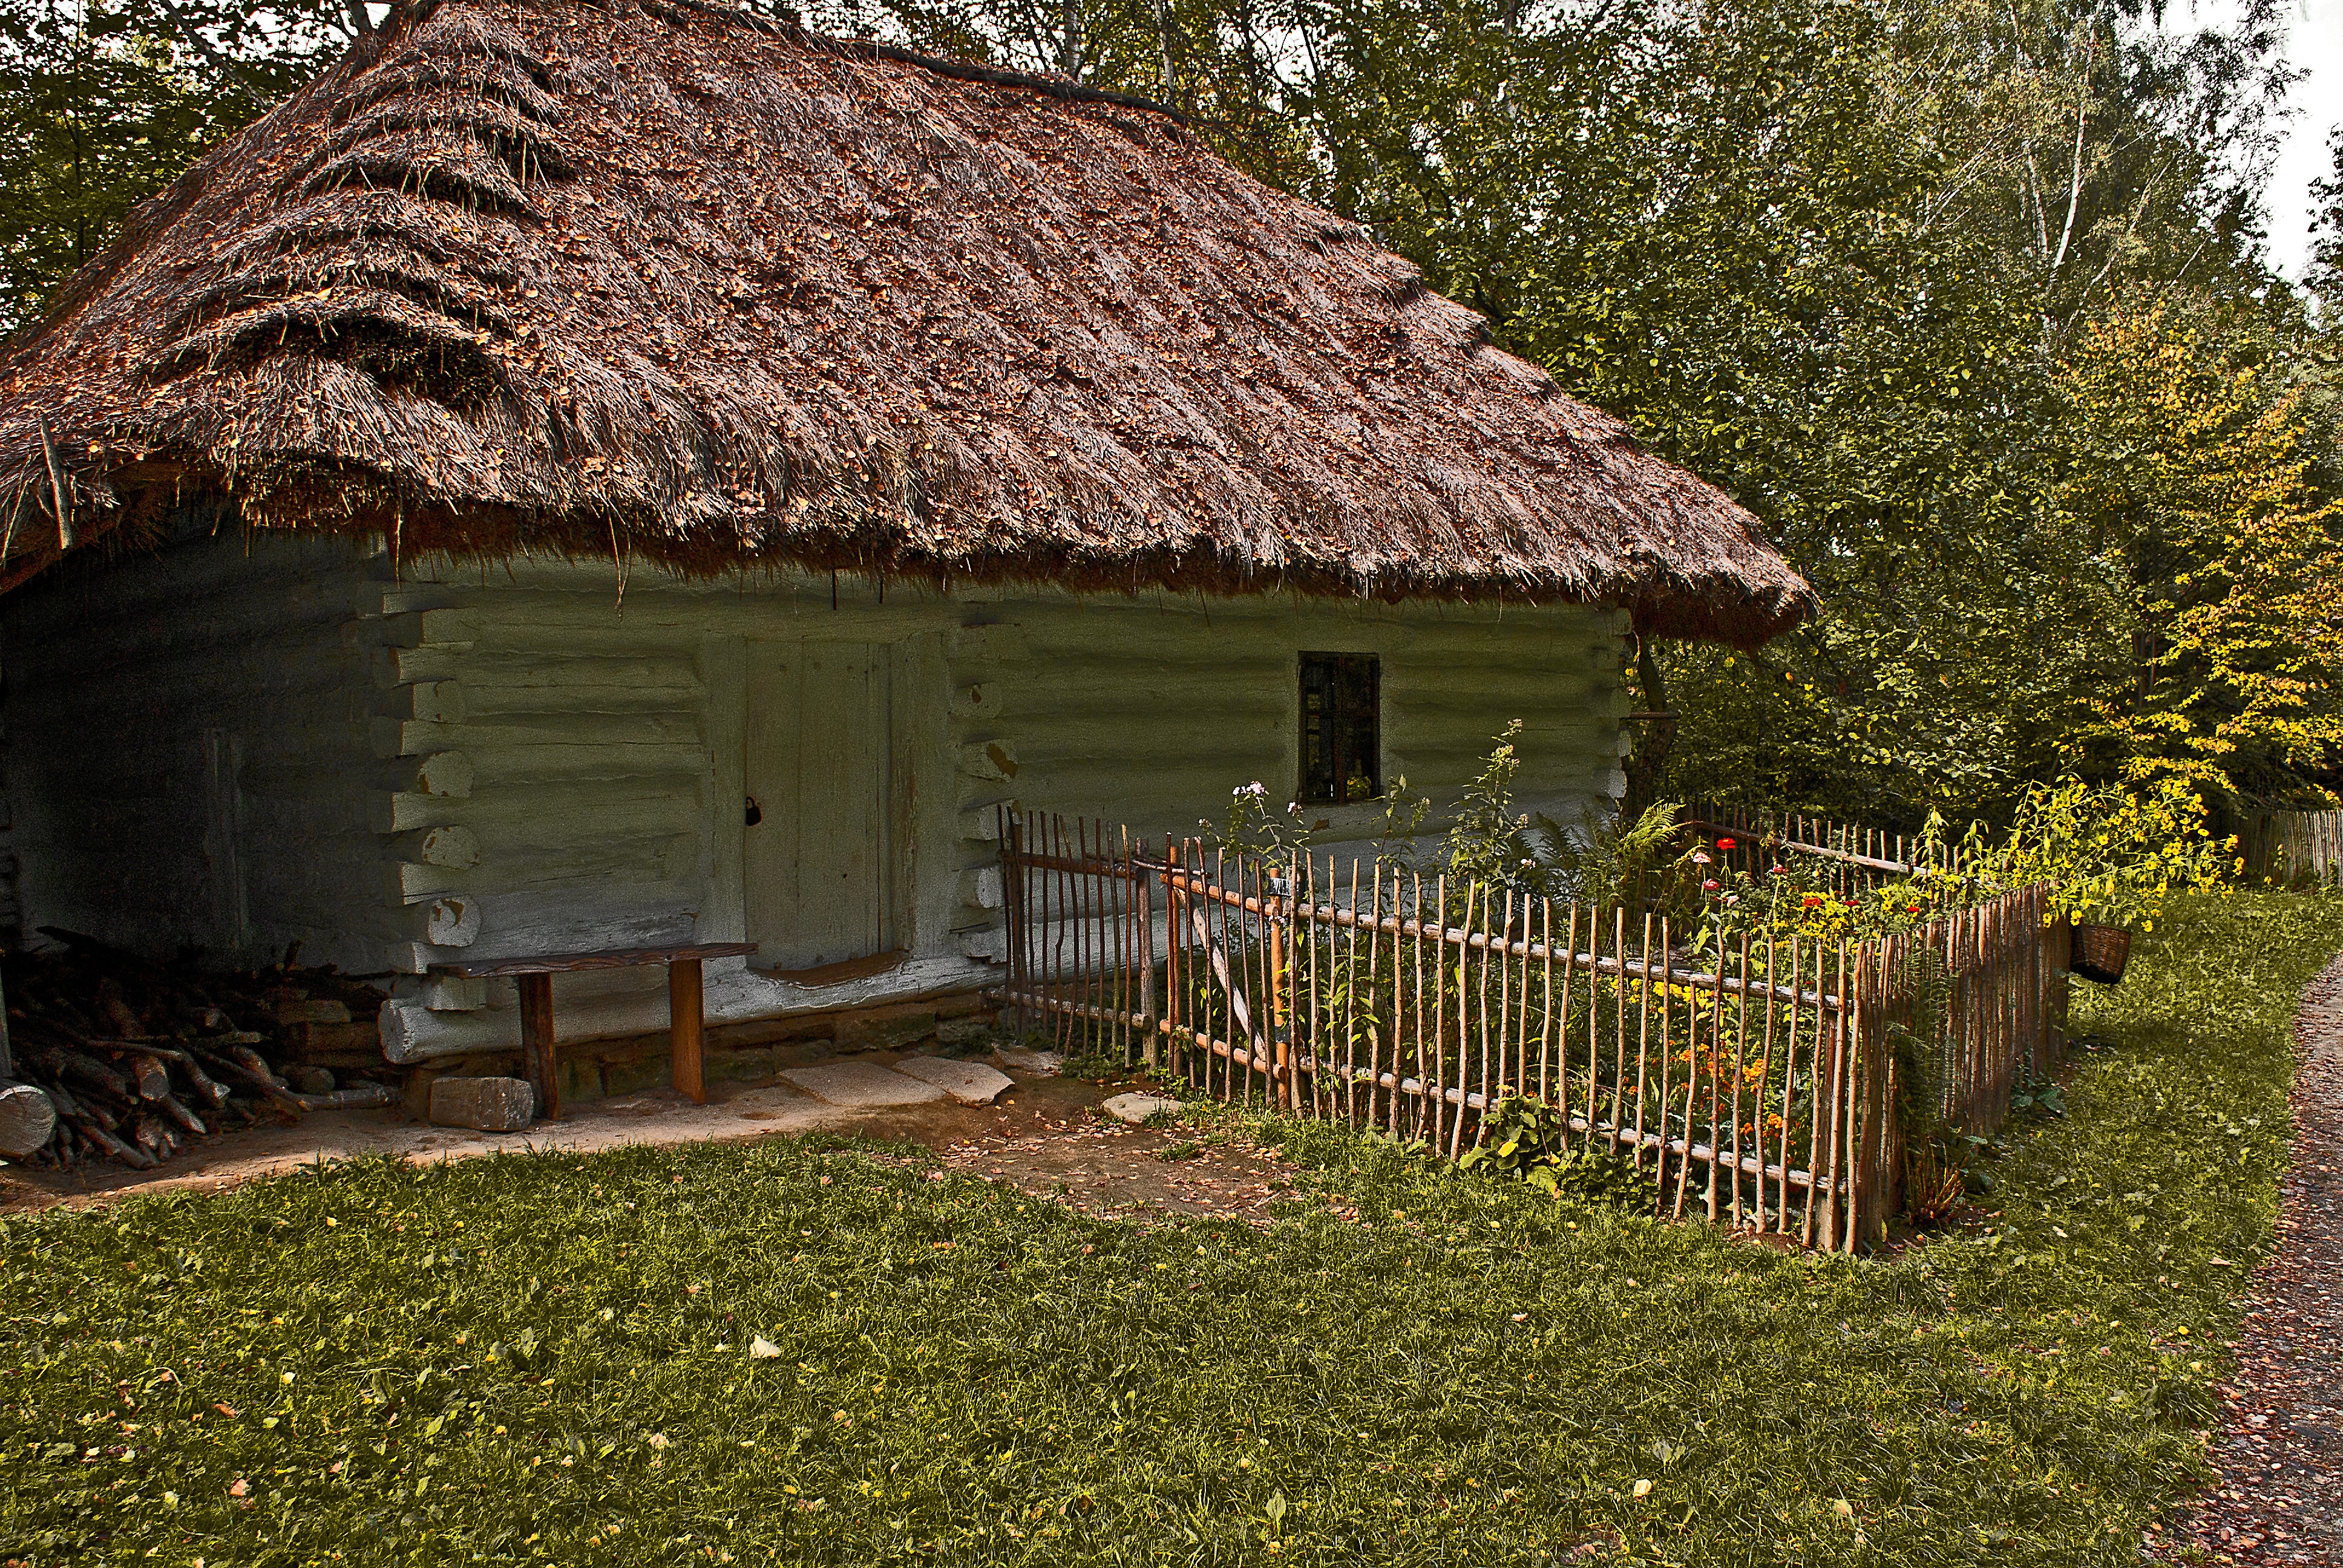
bench, farm, lawn, house, window, old, home, monument, hut, village, cottage, shadow, backyard, property, basket, wooden house, wicker, thatched roof, farmhouse, straw, poland, estate, eaves, yard, mood, the roof of the, wooden architecture, thatching, rural area, the door, hurdle, wooden balls, wooden cottage, outdoor structure, the bars